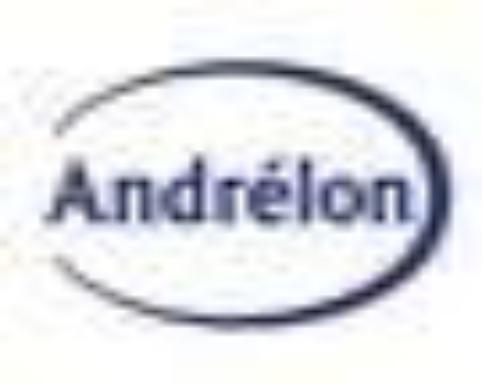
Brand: Andrelon
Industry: Necessities